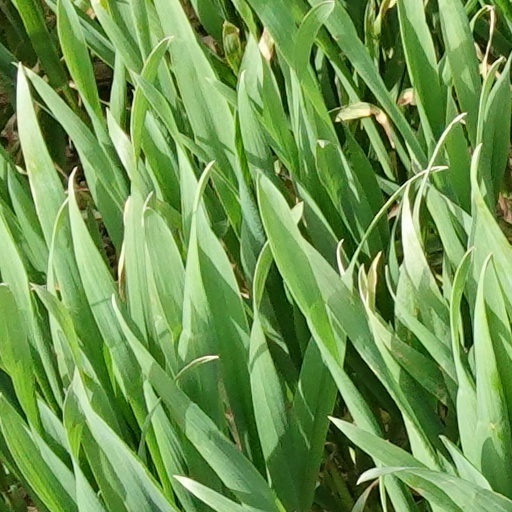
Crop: wheat